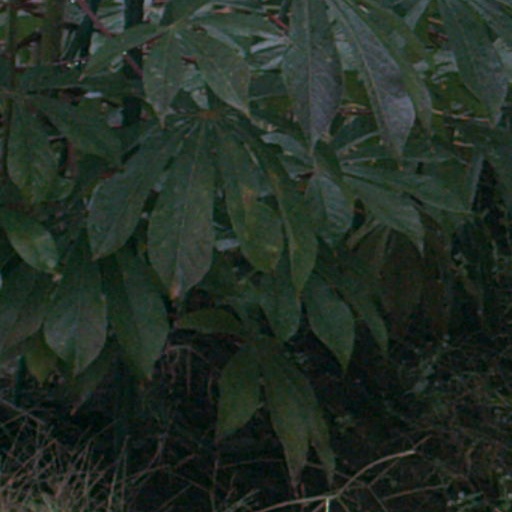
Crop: cassava